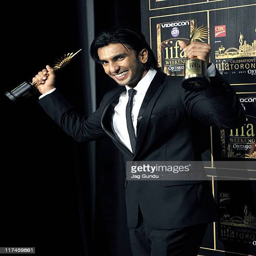
actor wins awards for person and award category held